Fred Page

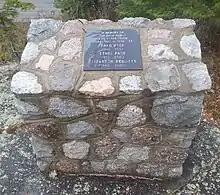
Page Family memorial cairn

Page and his brother were raised by their single father William Page, who was a custodian at the Port Arthur Court House. Page attended Hillcrest High School in Port Arthur, then began a working career without attending postsecondary school.